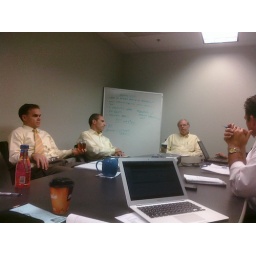
Apparently its yellow shirt day in marketing today.